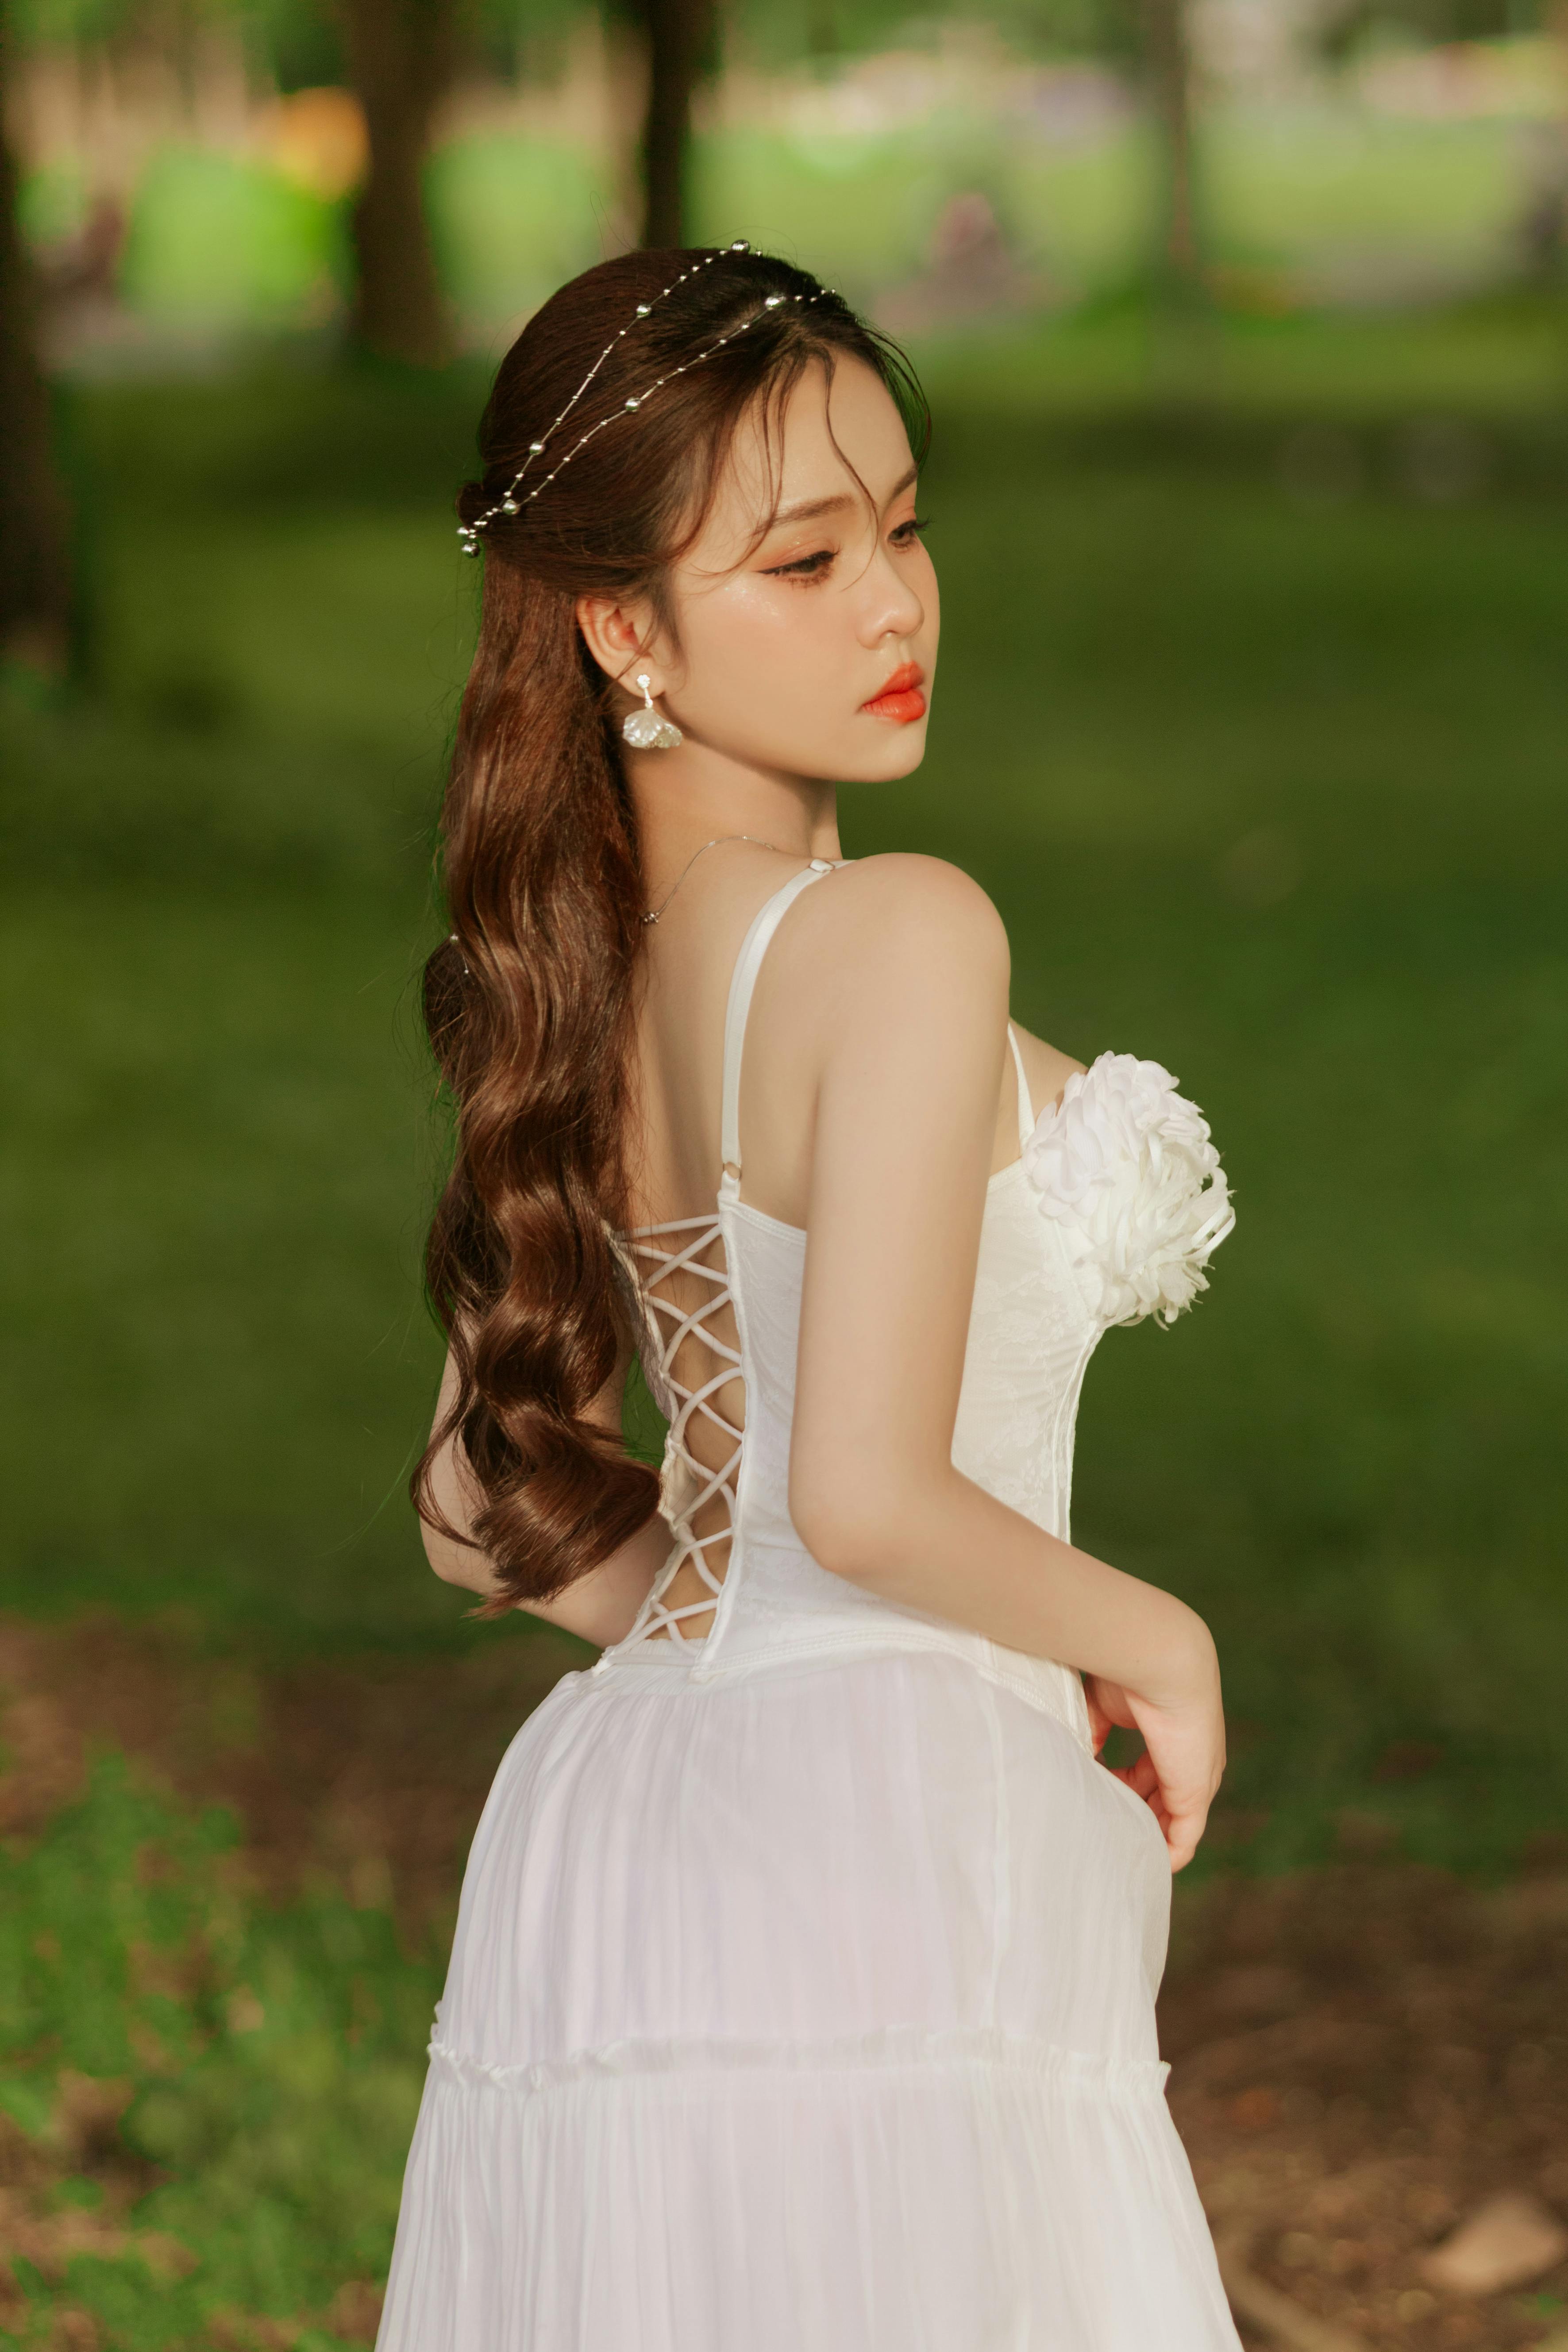
woman, hair, wedding dress, plant, dress, bride, human body, bridal clothing, flash photography, neck, bridal party dress, happy, waist, Strapless dress, petal, gown, wedding ceremony supply, headpiece, bridal accessory, grass, formal wear, day dress, long hair, jewellery, bouquet, hair accessory, event, fashion design, veil, fashion model, haute couture, brown hair, wedding, necklace, marriage, fashion accessory, peach, child, a line, cocktail dress, tradition, woodland, ceremony, floral design, forest, sitting, portrait photography, photo shoot, model